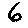
Label: 6